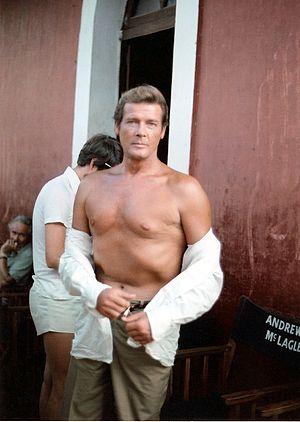
Roger Moore posant lors du tournage du Commando de Sa Majesté à Goa en décembre 1979.
Le Commando de Sa Majesté est un film américano-helvético-britannique réalisé par Andrew V. McLaglen et sorti en 1980.
Dans la série d'animation américaine Les Simpson, les épisodes contiennent presque tous des références culturelles, principalement à des films, mais également à des œuvres picturales célèbres, des œuvres musicales, des bandes dessinées, des œuvres littéraires, d'autres séries, des évènements historiques, ou bien encore à des légendes urbaines.